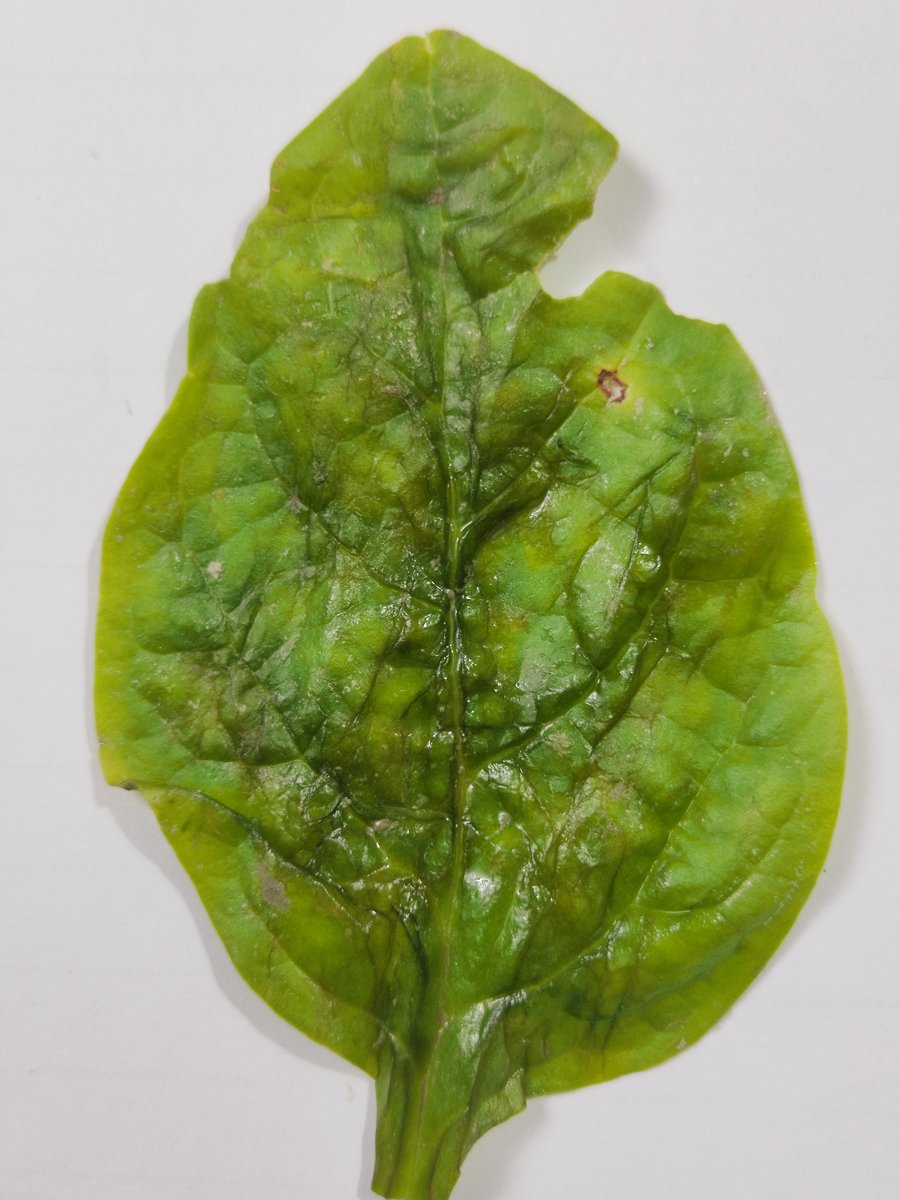
Label: Downy-Mildew